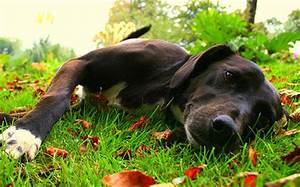
Label: cane